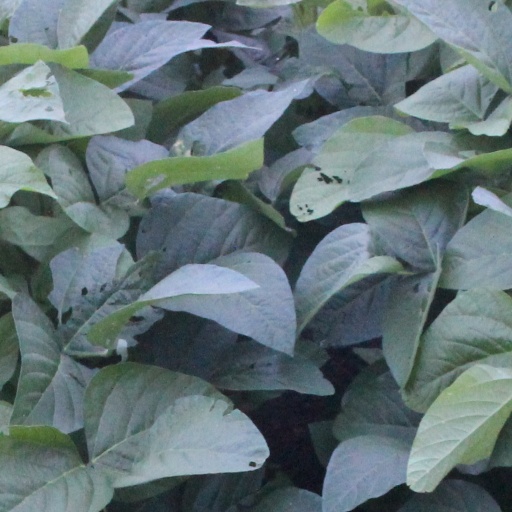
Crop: soybean